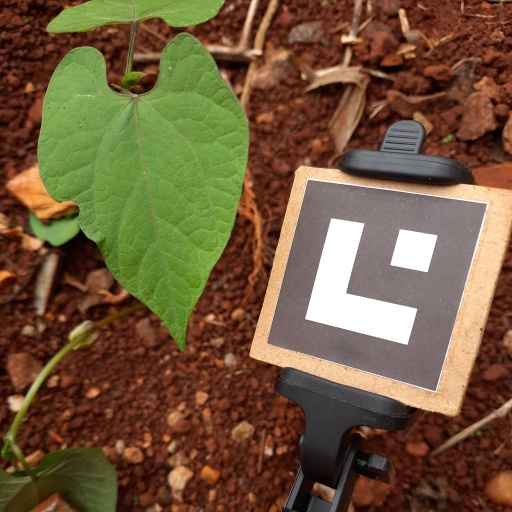
Observations: flat surface, eating holes in the edge, under shade